Borat

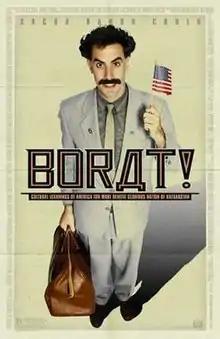
Theatrical release poster

Borat (also known as Borat! Cultural Learnings of America for Make Benefit Glorious Nation of Kazakhstan) is a 2006 mockumentary road black comedy film directed by Larry Charles, which stars Sacha Baron Cohen as Borat Sagdiyev, a fictional Kazakh journalist traveling through the United States. Much of the film features unscripted vignettes of Borat interviewing and interacting with real-life Americans who believe he is a foreigner with little or no understanding of the local customs. It is the second of four films built around Baron Cohen's characters from "Da Ali G Show" after 2002's "Ali G Indahouse" as president of Kazakhstan.